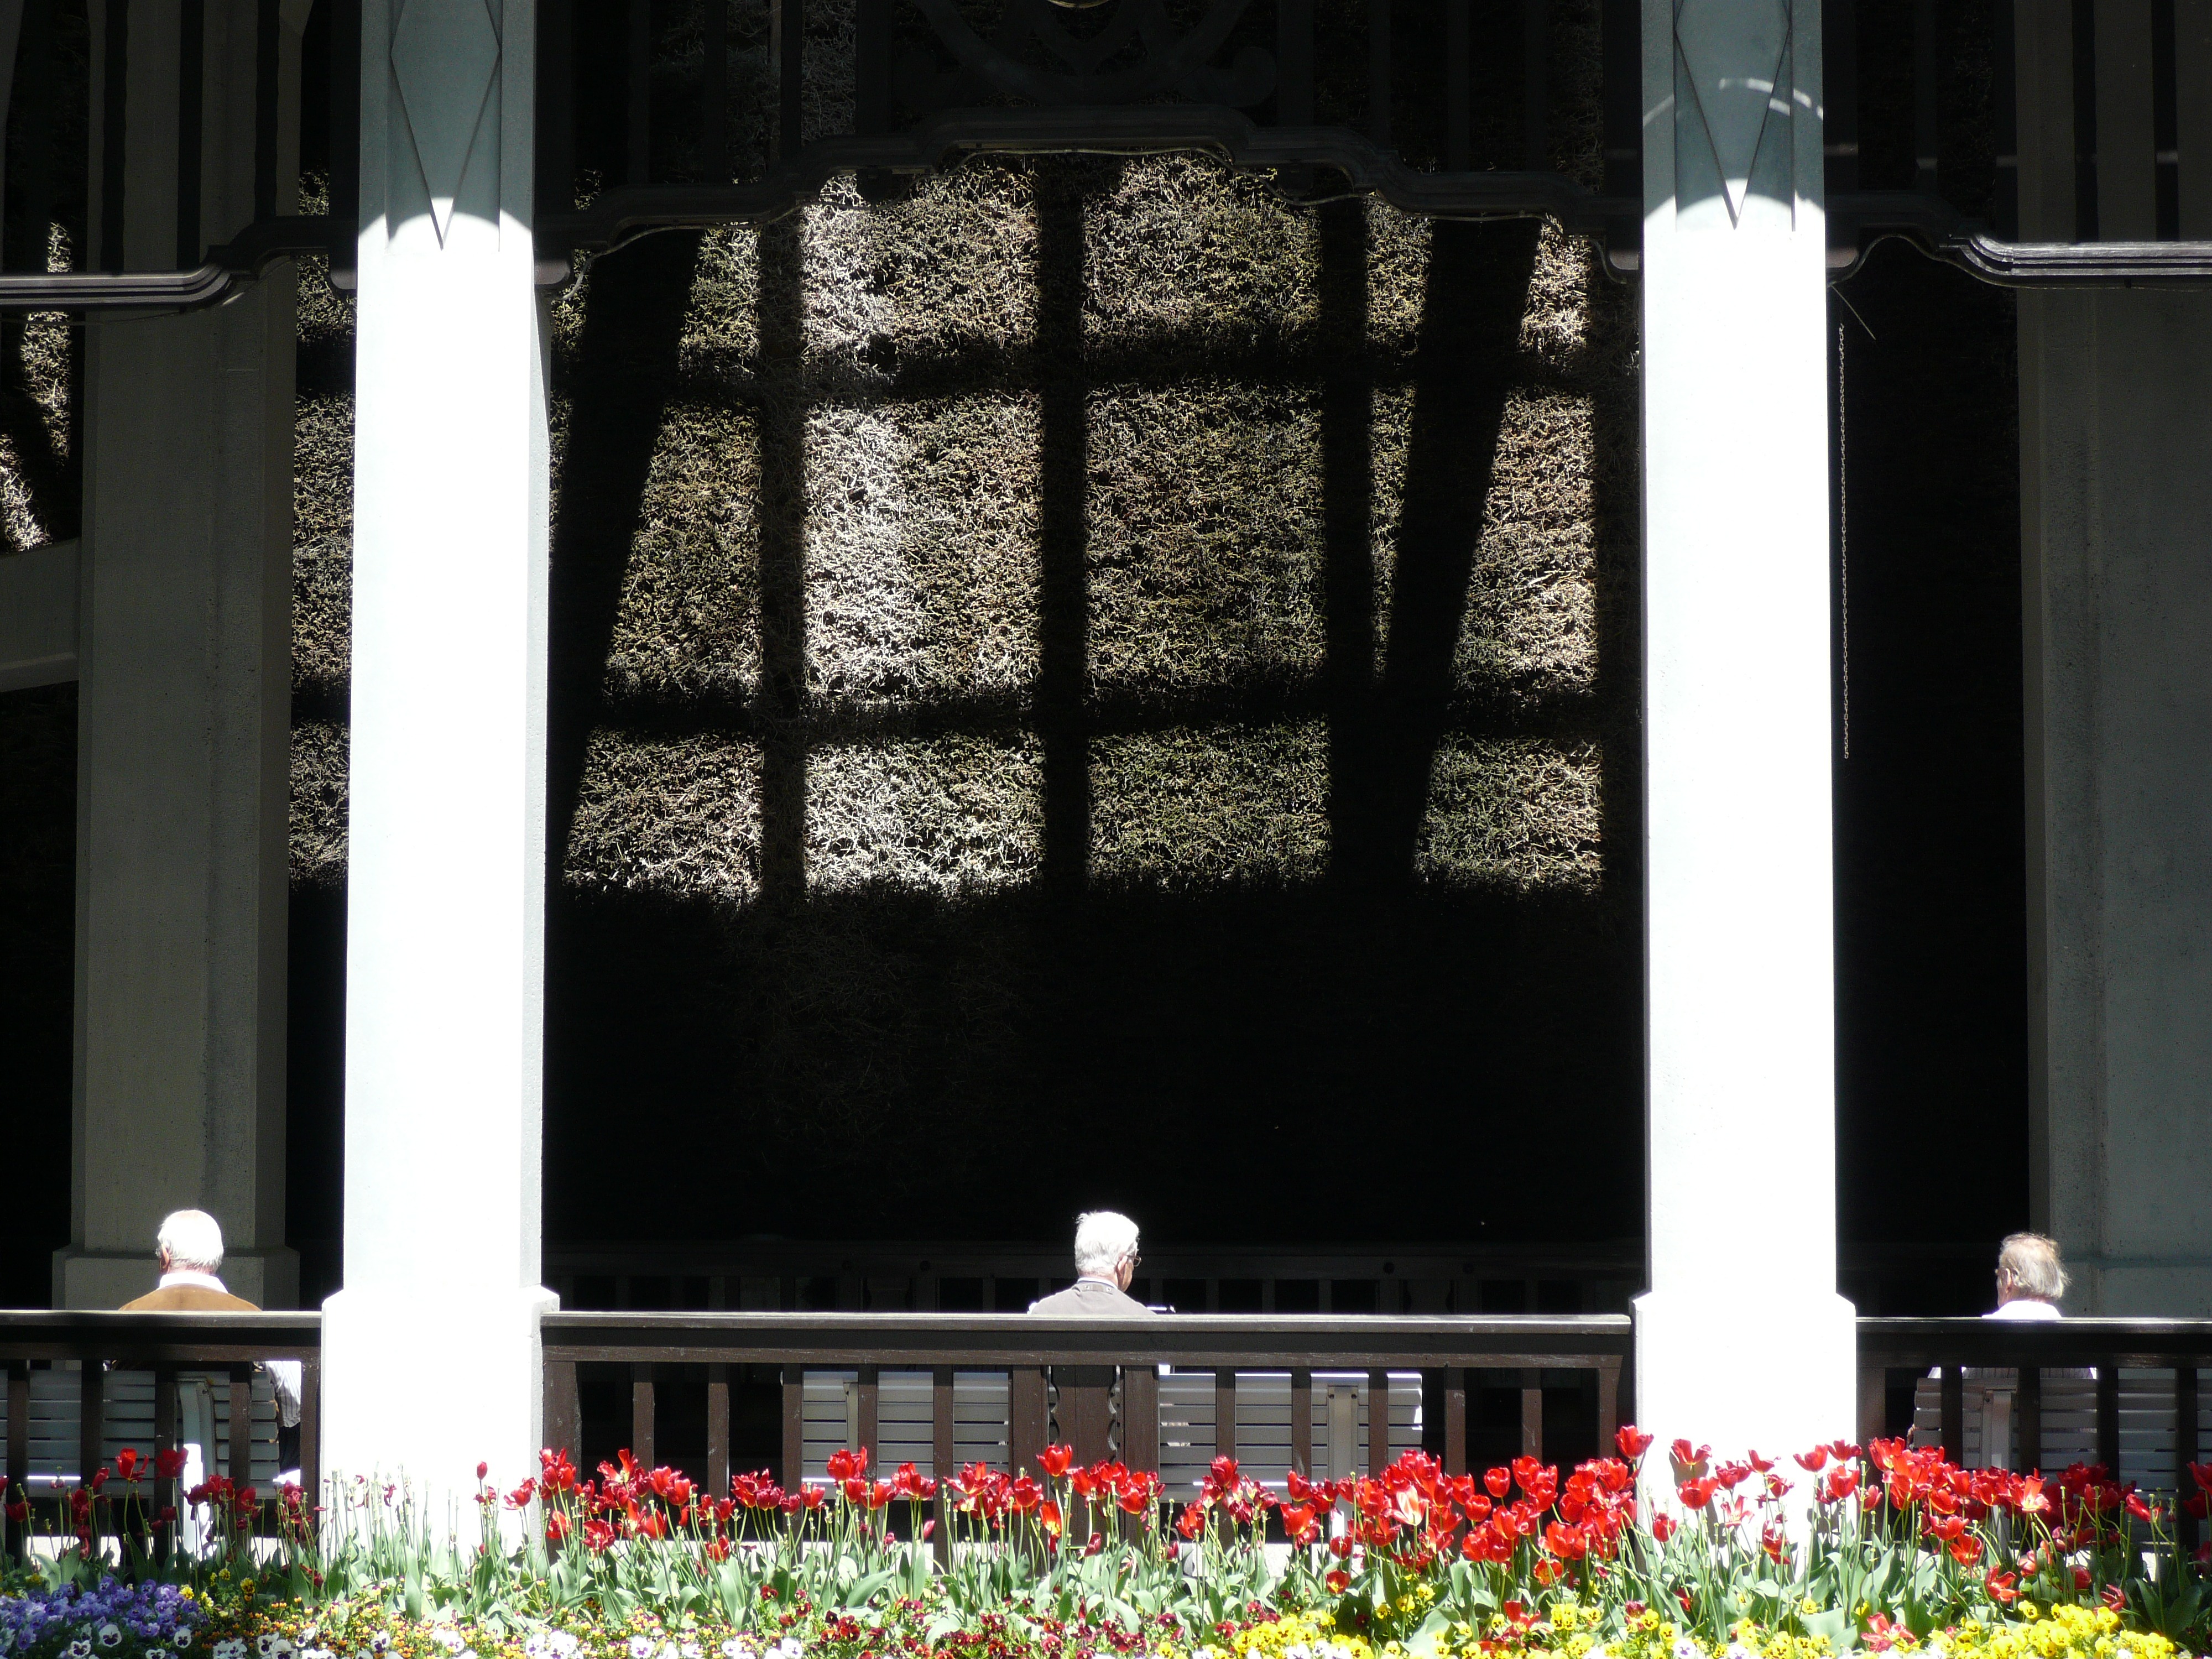
light, structure, window, glass, column, shadow, curtain, facade, lighting, material, interior design, spa, snapshot, age, bless you, saline, grey hair, kurpark